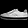
Label: Sneaker